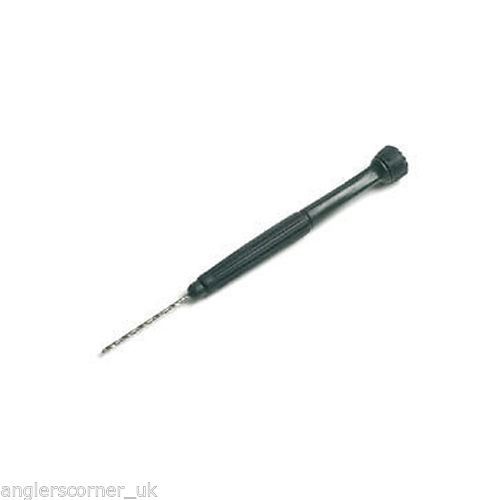
Fox Edges Nut & Pellet Drill
FOX Edges 1.5mm NUT and PELLET DRILL The Fox 1.5mm Nut Drill is an extremely useful tool which will allow all manner of hard baits to be mounted onto a hair rig style presentation. Perfect for drilling fine holes through the centre of any hard bait from trout pellets through to nuts, air dried boilies and floating pellets. This removes the need to use a needle which can be dangerous. The corrosion resistant stainless steel needle is insert moulded to a dual material ergonomically designed handle with a soft touch rubber grip.
Brand: Fox
Category: Sporting Goods > Outdoor Recreation > Fishing > Fishing Hook Removal Tools > Pellet Stops